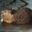
Label: beaver